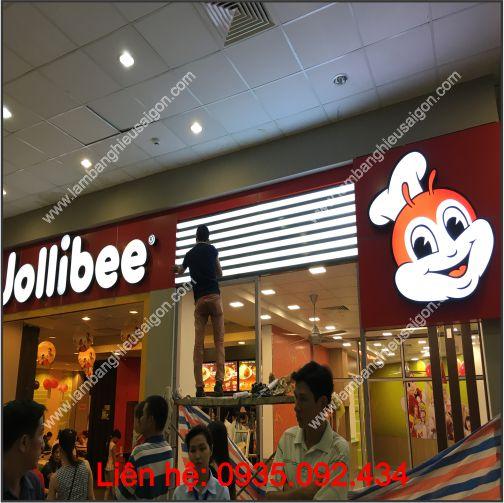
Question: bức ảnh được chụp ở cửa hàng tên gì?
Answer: jollibee